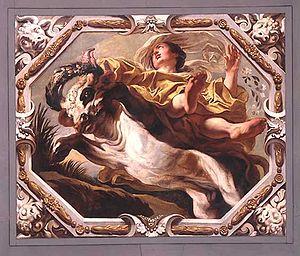
Les Signes du Zodiaque, Taureau
Les Signes du zodiaque sont une série de douze toiles représentant de manière allégorique chacun des signes du Zodiaque. Peintes vers 1640 par Jacob Jordaens, elles ont été achetées en 1802 par le Sénat français pour orner le plafond de la galerie Est du Palais du Luxembourg.